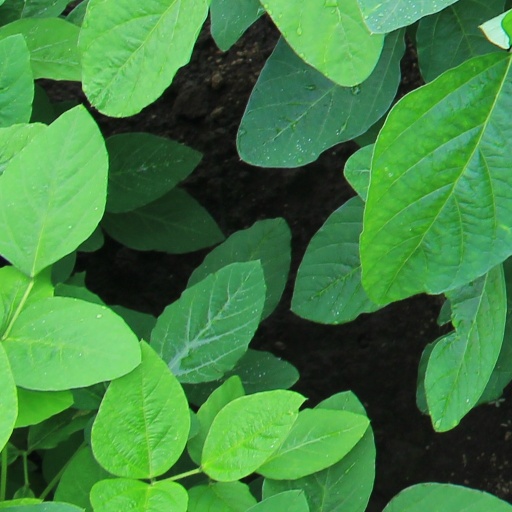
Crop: soybean